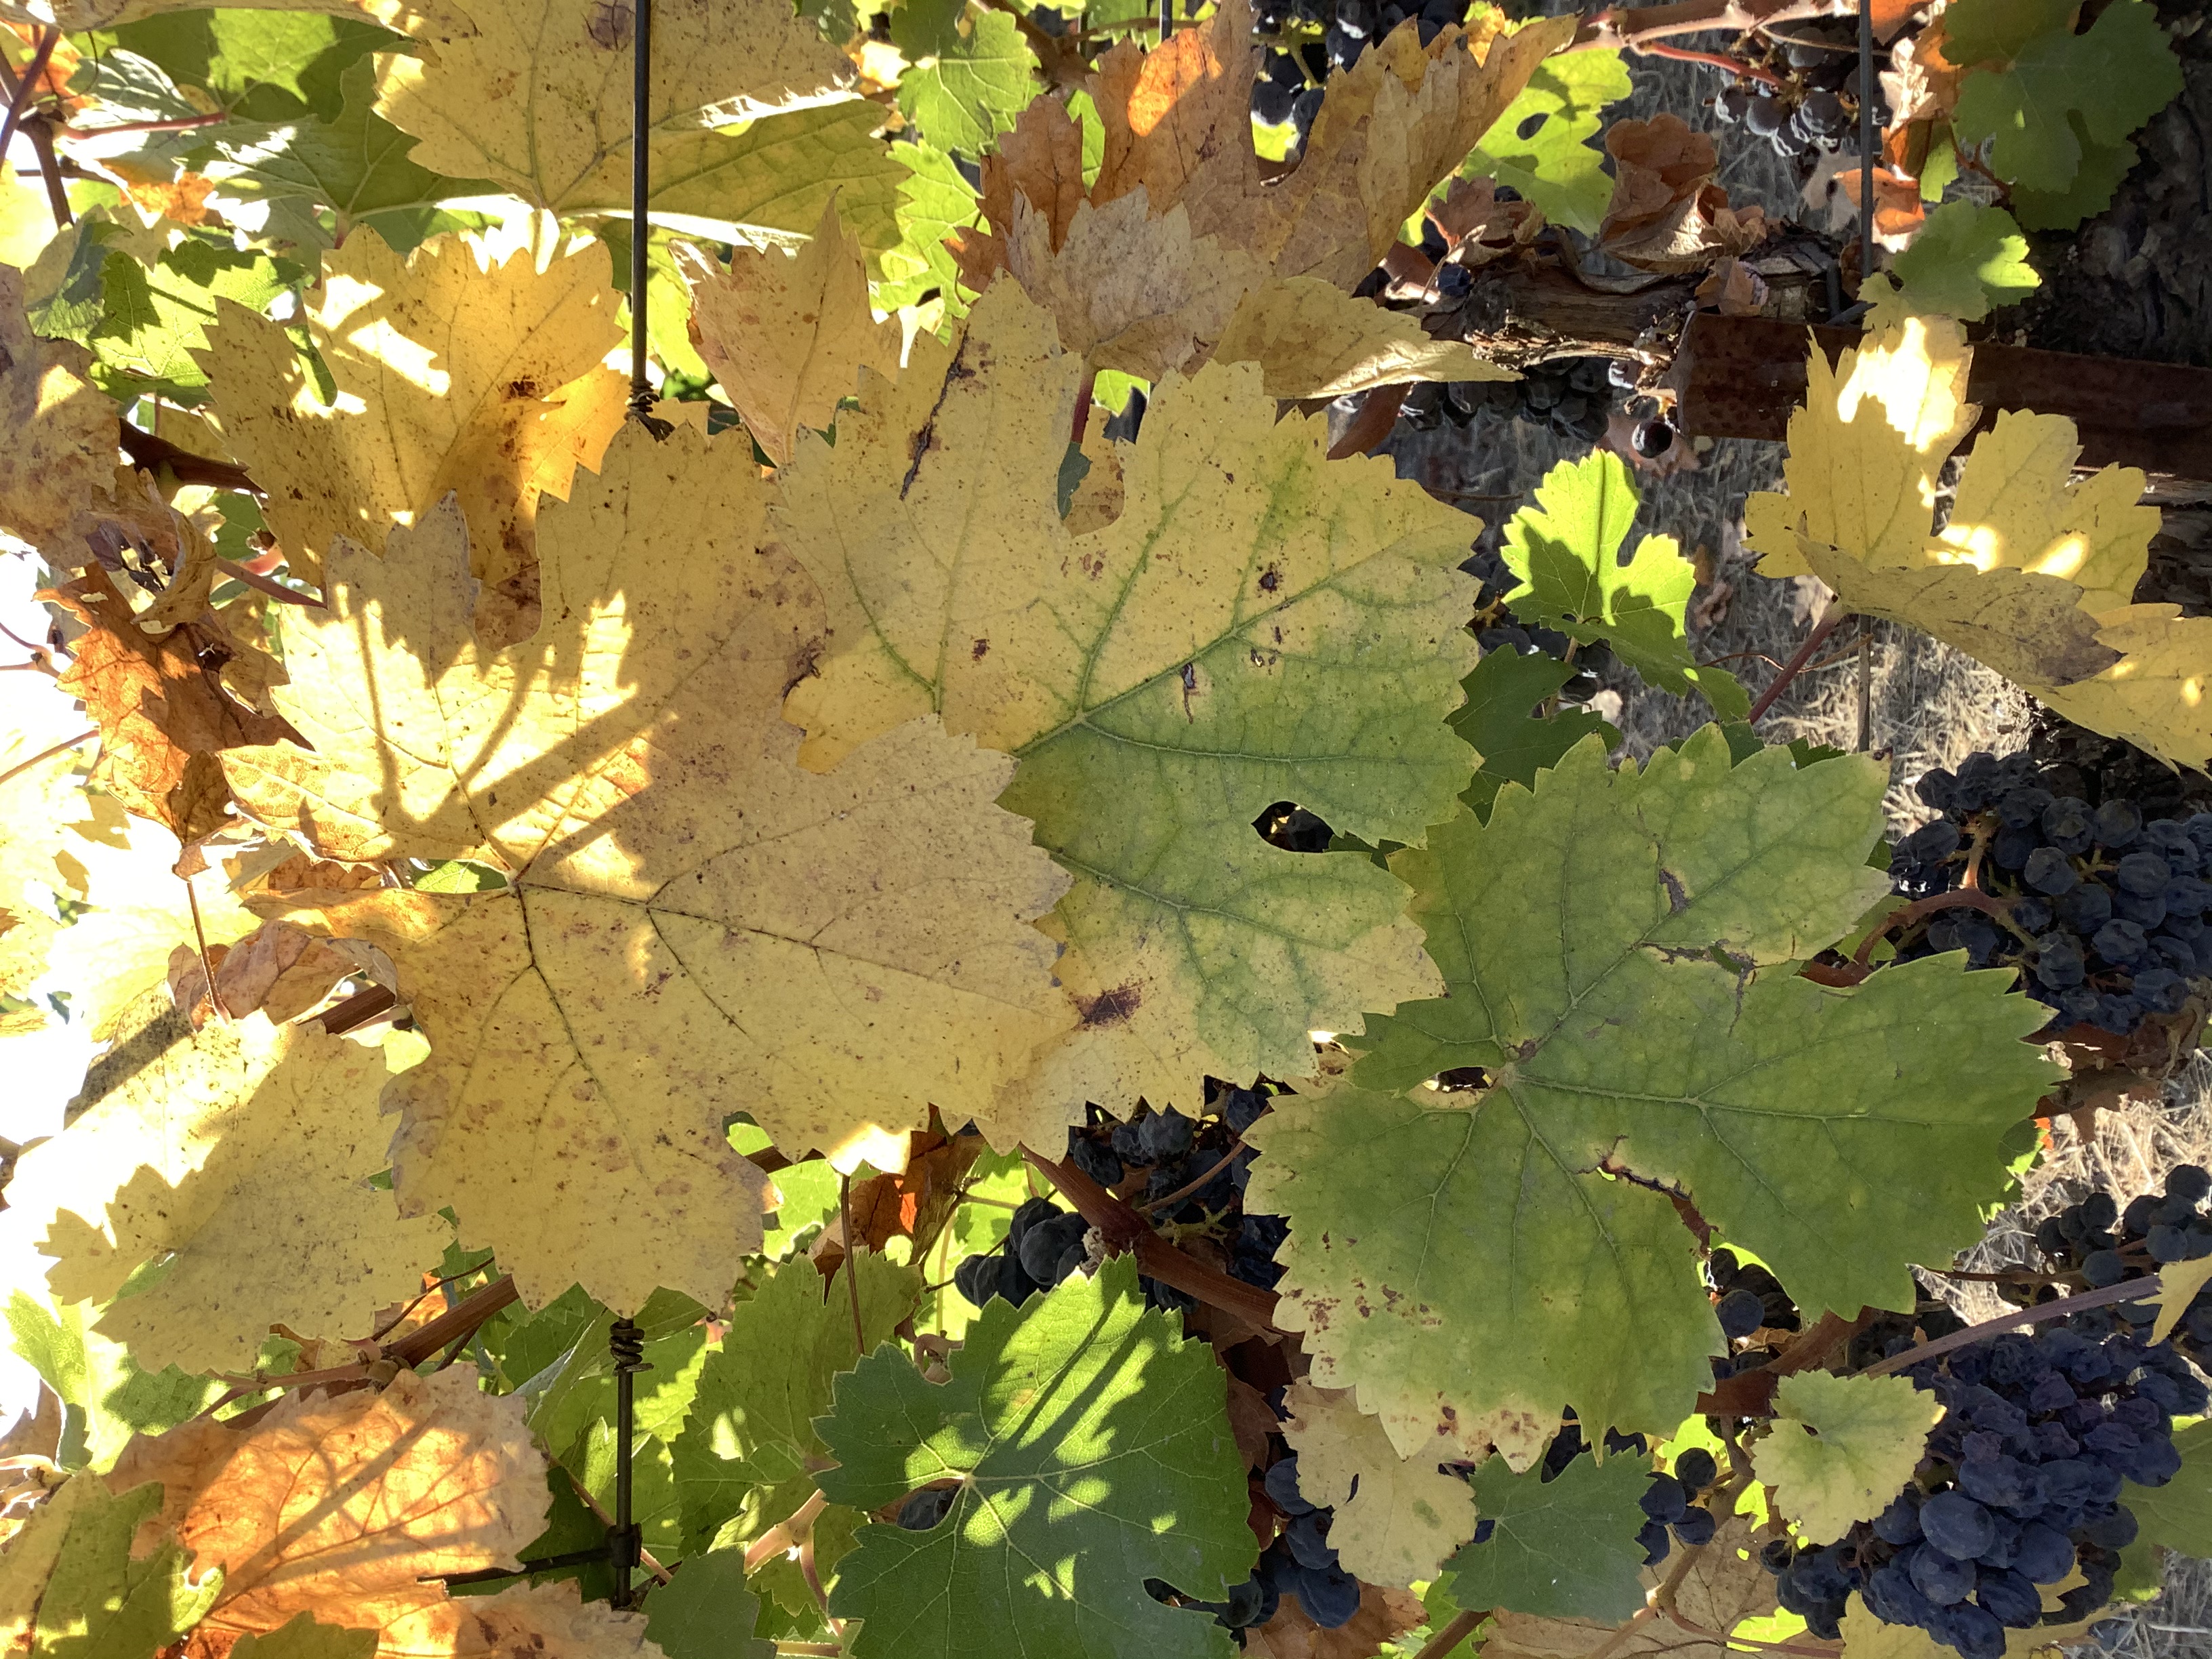
Label: No Virus